Aurelio González Ovies

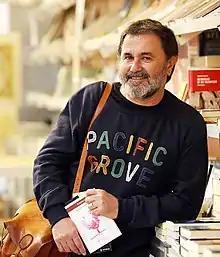
Aurelio González Ovies in 2017

Aurelio González Ovies (born February 9, 1964) is a Spanish writer and poet from Asturias. He has a Ph.D in Classical Philology and he is a Professor of Latin Philology at the University of Oviedo. In words of the writer Victor Alperi: